Hearst Castle

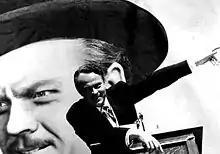
A publicity shot for "Citizen Kane"

Hearst Castle was the inspiration for Xanadu, and Hearst himself the main model for Charles Foster Kane in Orson Welles's 1941 film "Citizen Kane". Having made his name with the Mercury Theatre production of "The War of the Worlds" in 1938, Welles arrived in Hollywood in 1939 to make a film version of Joseph Conrad's novel, "Heart of Darkness" for RKO Pictures. That film was not made and Welles began a collaboration with the screenwriter Herman J. Mankiewicz on a screenplay originally entitled "American". The film tells the stories of Kane, a media magnate and aspiring politician, and of his second wife Susan Alexander, a failed opera singer driven to drink, who inhabit a castle in Florida, filled with "paintings, pictures, statues, the very stones of many another palace – a collection of everything so big it can never be cataloged or appraised; enough for ten museums; the loot of the world". Filming began in June 1940 and the movie premiered on 1 June 1941. Although at the time Welles, and RKO, denied that the film was based on Hearst, his long-time friend and collaborator, John Houseman was clear, "the truth is simple: for the basic concept of Charles Foster Kane and for the main lines and significant events of his public life, Mankiewicz used as his model the figure of William Randolph Hearst". Told of the film's content before its release – his friends, the gossip columnists Hedda Hopper and Louella Parsons having attended early screenings – Hearst made strenuous efforts to stop the premiere. When these failed, he sought to damage the film's circulation by alternately forbidding all mention of it in his media outlets, or by using them to attack both the movie and Welles. Hearst's assault damaged the film at the box office, and harmed Welles' subsequent career. Since its inception in 1952 through to 2012, the Sight and Sound Critics' Poll voted "Citizen Kane" the greatest film of all time in every decade of polling. On 9 March 2012, the film was screened in the movie theater at Hearst Castle for the first time as part of the San Luis Obispo International Film Festival.